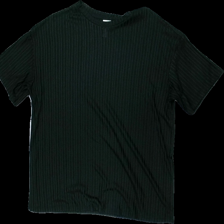
View: front
Type: T-shirt
Category: Ladies
Brand: H&M
Colors: Black
Material: 52% polyester 48% cotton
Cut: Regular
Size: L
Season: All
Damage location: top center
Damage 2 location: middle right
Price range: 50-100
Recommended usage: Reuse
Description: svart t-shirt